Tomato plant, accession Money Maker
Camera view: bottom (45 deg); turntable rotation: 60 degrees
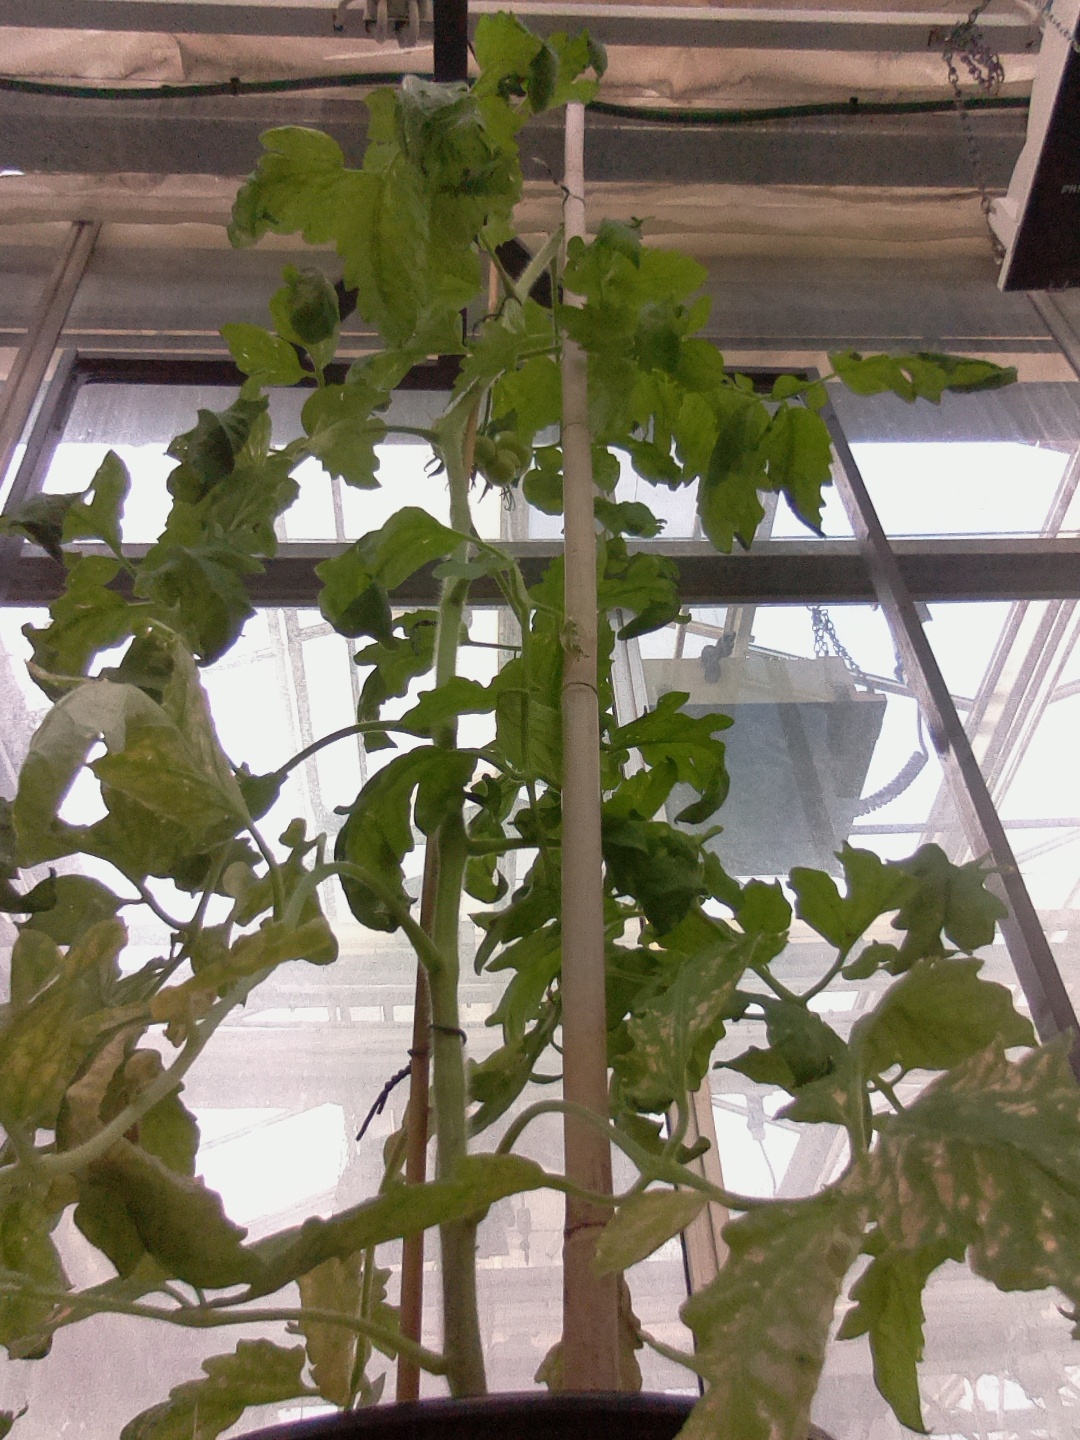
BBCH growth stage 73: 30%-40% of final fruit size